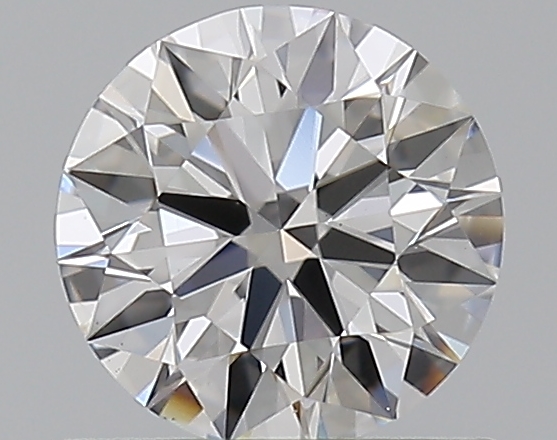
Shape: round
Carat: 0.63
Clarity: VS2
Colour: D
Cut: EX
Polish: EX
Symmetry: EX
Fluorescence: N
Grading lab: GIA
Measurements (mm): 5.52 x 5.55 x 3.38